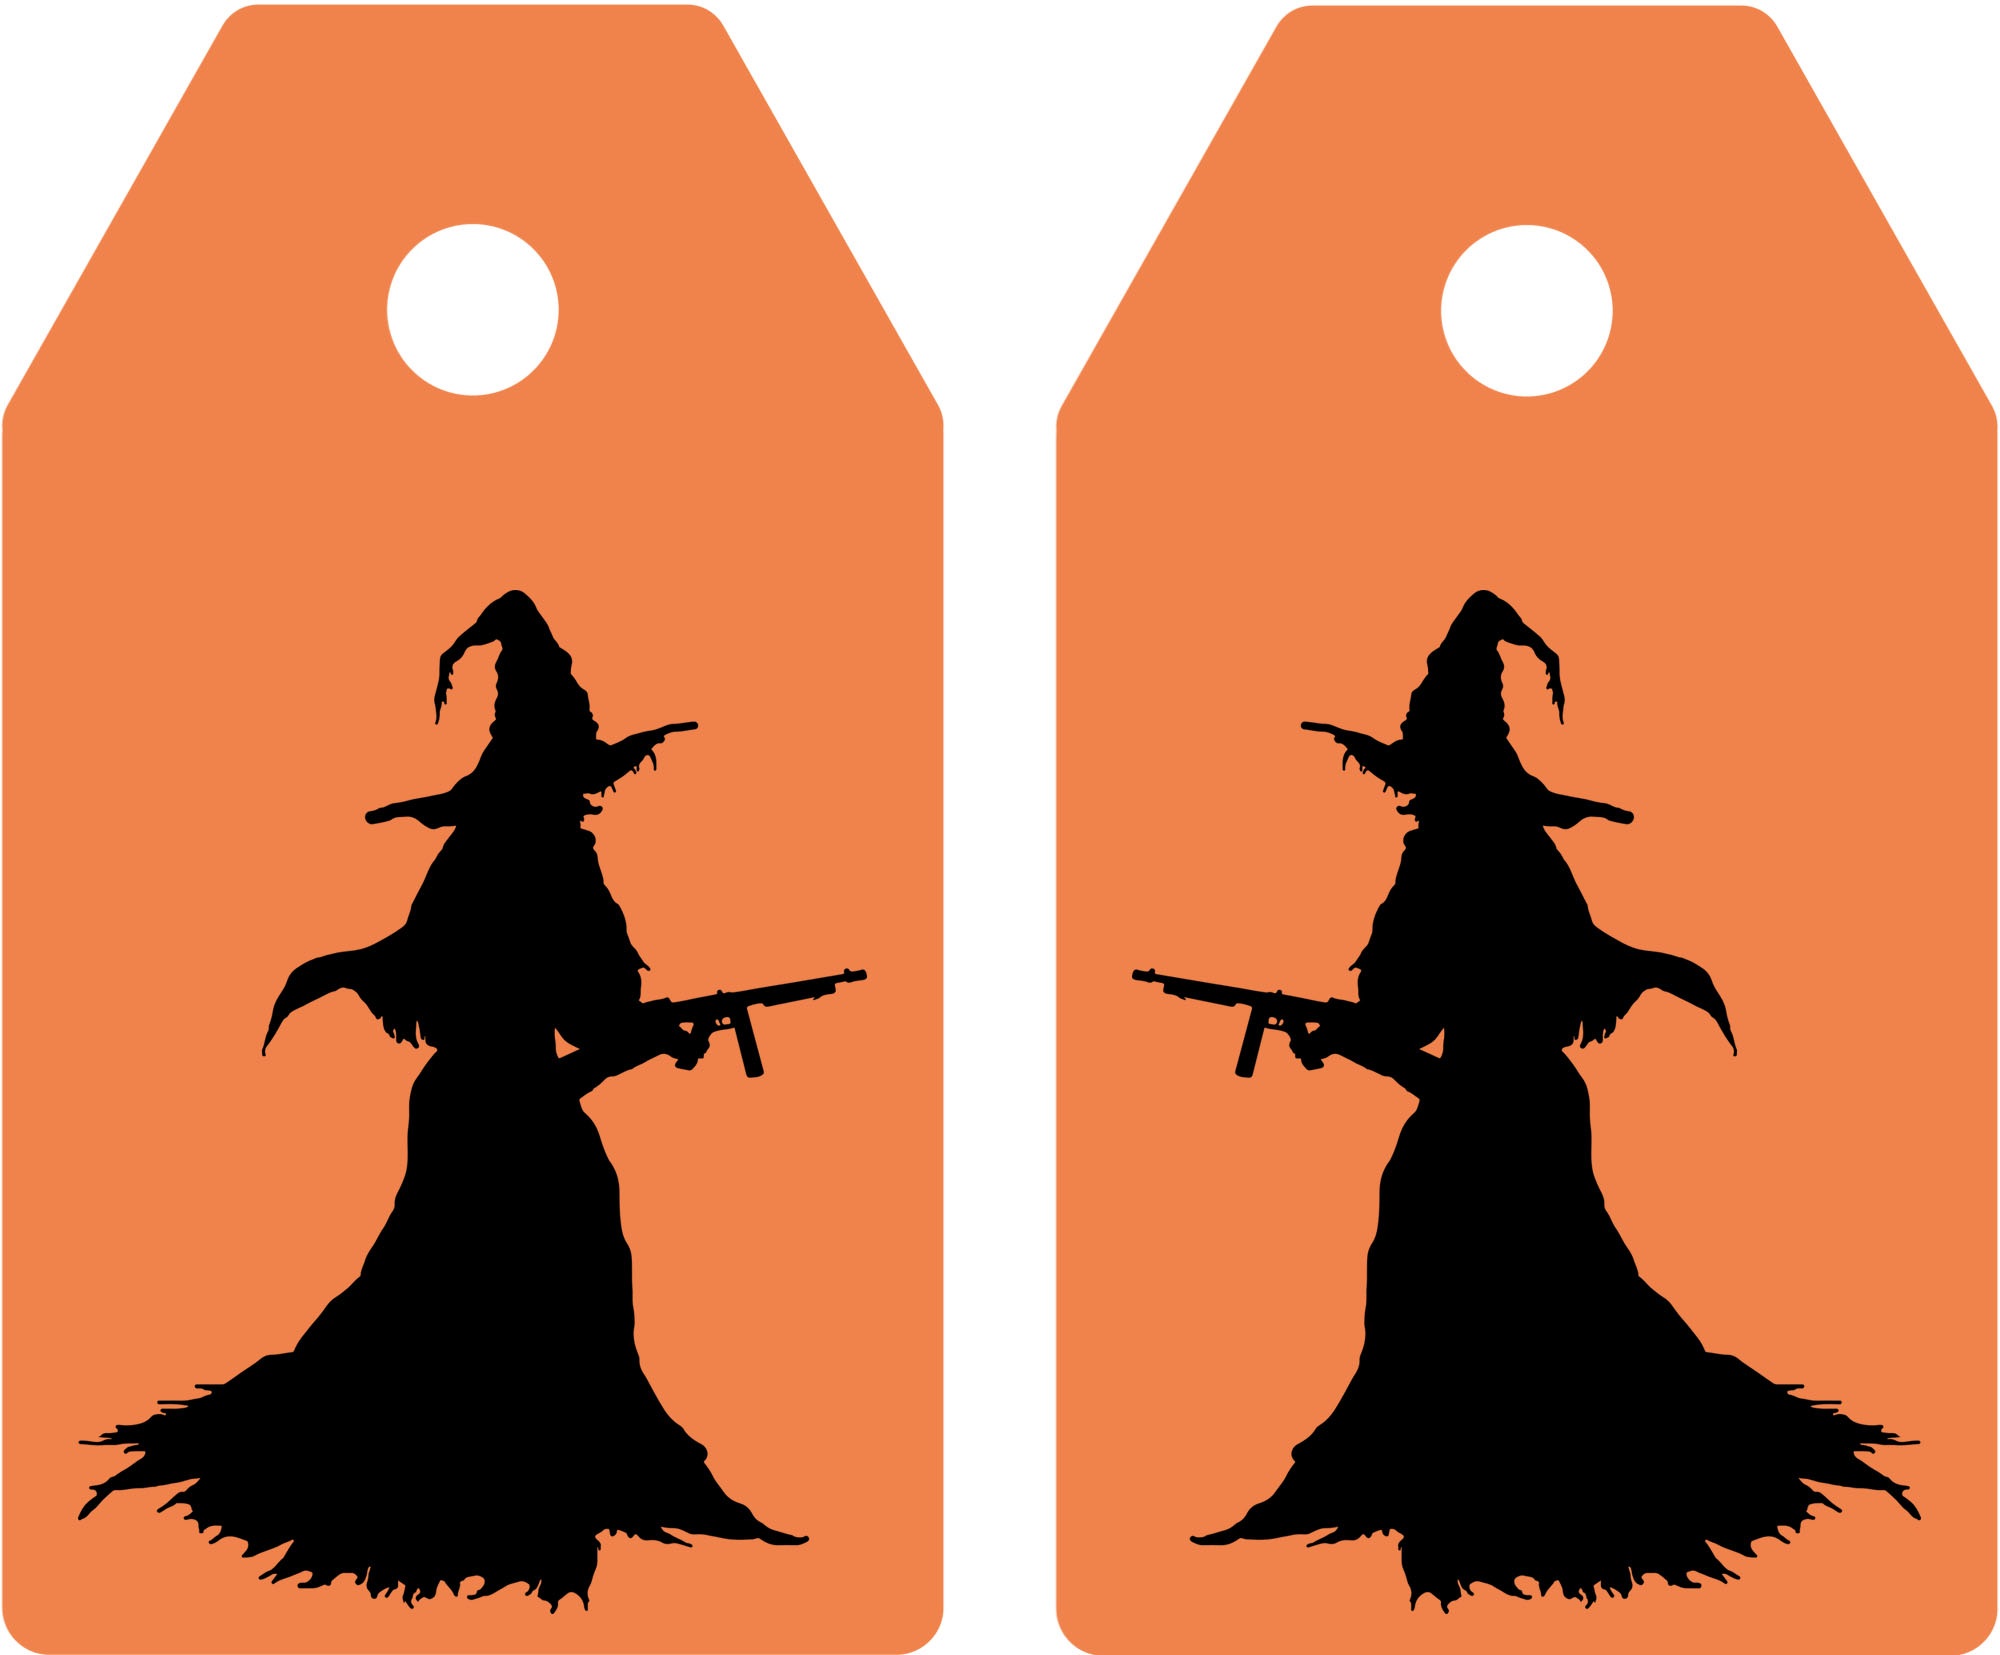
silhouette, halloween, map, illustration, tag, october, witch, greeting, feast, ticket